Filon Kmita

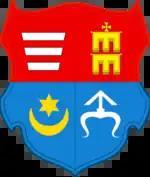
Kmita family coat of arms

Filon Kmita was born in 1530 in the Kiev Voivodeship to the Kmitów noble family as a son of Semion Kmita and Tatiana Kroszyńska. His father participated in battles between the Ukrainian Cossacks and Tatars, and Filon from a young age would be involved in various wars alongside him. Filon Kmita began his service in 1552 as the leader of a small border fortress on the Oster river. Here in 1562, he was noted for repelling a Muscovite regiment of 2,000 soldiers with just 300 horsemen. In the same year, he would gather a regiment of 1,400 soldiers and occupy Chernigov, a Muscovite fortress that up until then had not been taken.